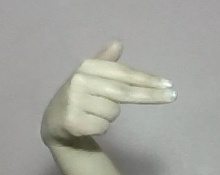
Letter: ghain